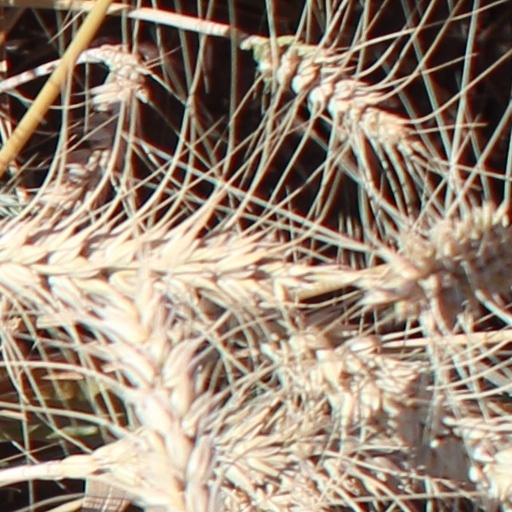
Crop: wheat